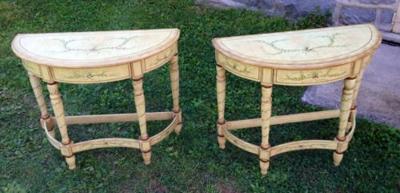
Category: table